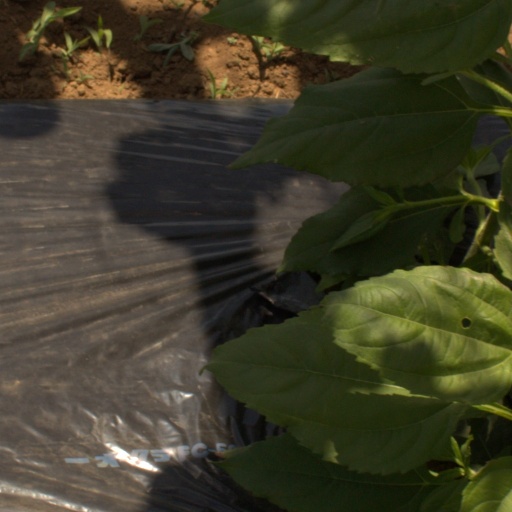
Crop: Jerusalem artichoke